Owengallees

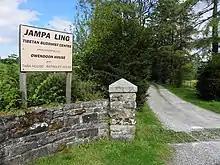
Entrance to Jampa Ling Buddhist Tibetan Centre, Owengallees townland, Templeport, County Cavan, Ireland

Owengallees is a townland in the civil parish of Templeport, County Cavan, Ireland. It lies in the Roman Catholic parish of Templeport and barony of Tullyhaw.